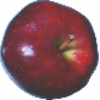
Label: red_delicious_apple